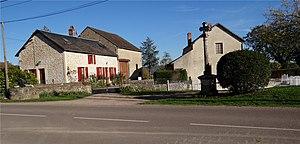
Croix et Lavoir à Bailly, Magny-Lormes, Nièvre, France.
Magny-Lormes est une commune française située dans le département de la Nièvre, en région Bourgogne-Franche-Comté.